Pirate Adventure

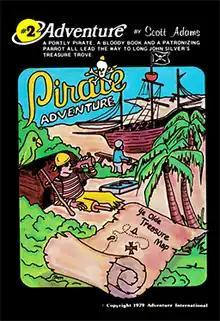

Pirate Adventure (also known as Pirate Cove) is a text adventure video game written by Scott Adams. It was published by Adam's company, Adventure International, in 1979.